Clement Township, Michigan

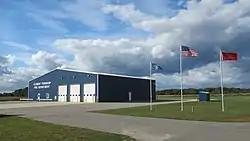
Clement Township Fire Department

Clement Township is a civil township of Gladwin County in the U.S. state of Michigan. The population was 892 at the 2020 census.